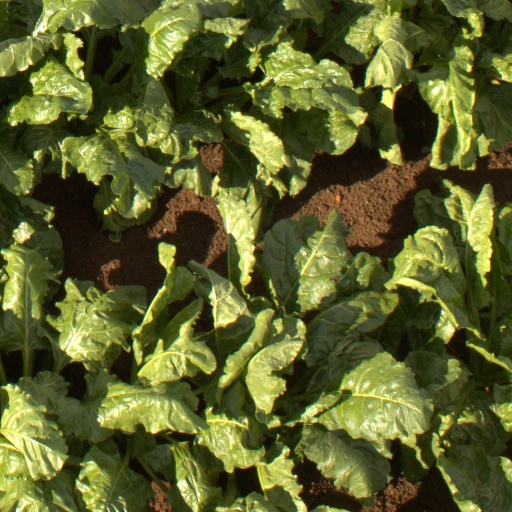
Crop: sugar beet